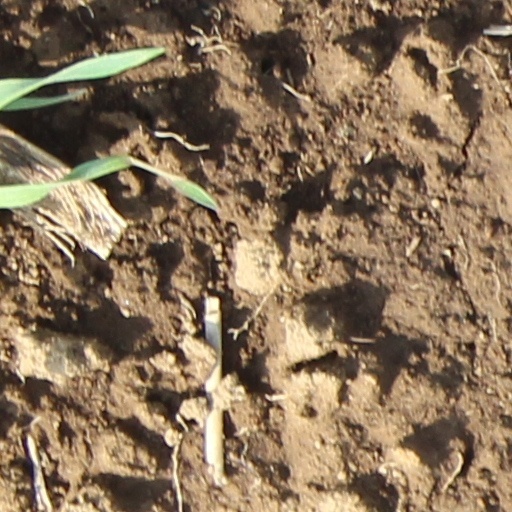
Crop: wheat